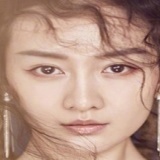
diễn viên Vương Âu